Sophie Amalienborg

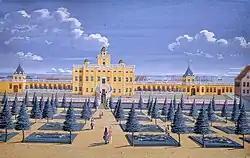
Sophie Amalienborg, gouache by Johan Jacob Bruun (1740)

Sophie Amalienborg was a pleasure palace roughly located where Amalienborg stands today in Copenhagen, Denmark. It was built by Queen Consort Sophie Amalie who lived there until her death in 1685 after her husband, King Frederick III, died a few years prior to its completion.